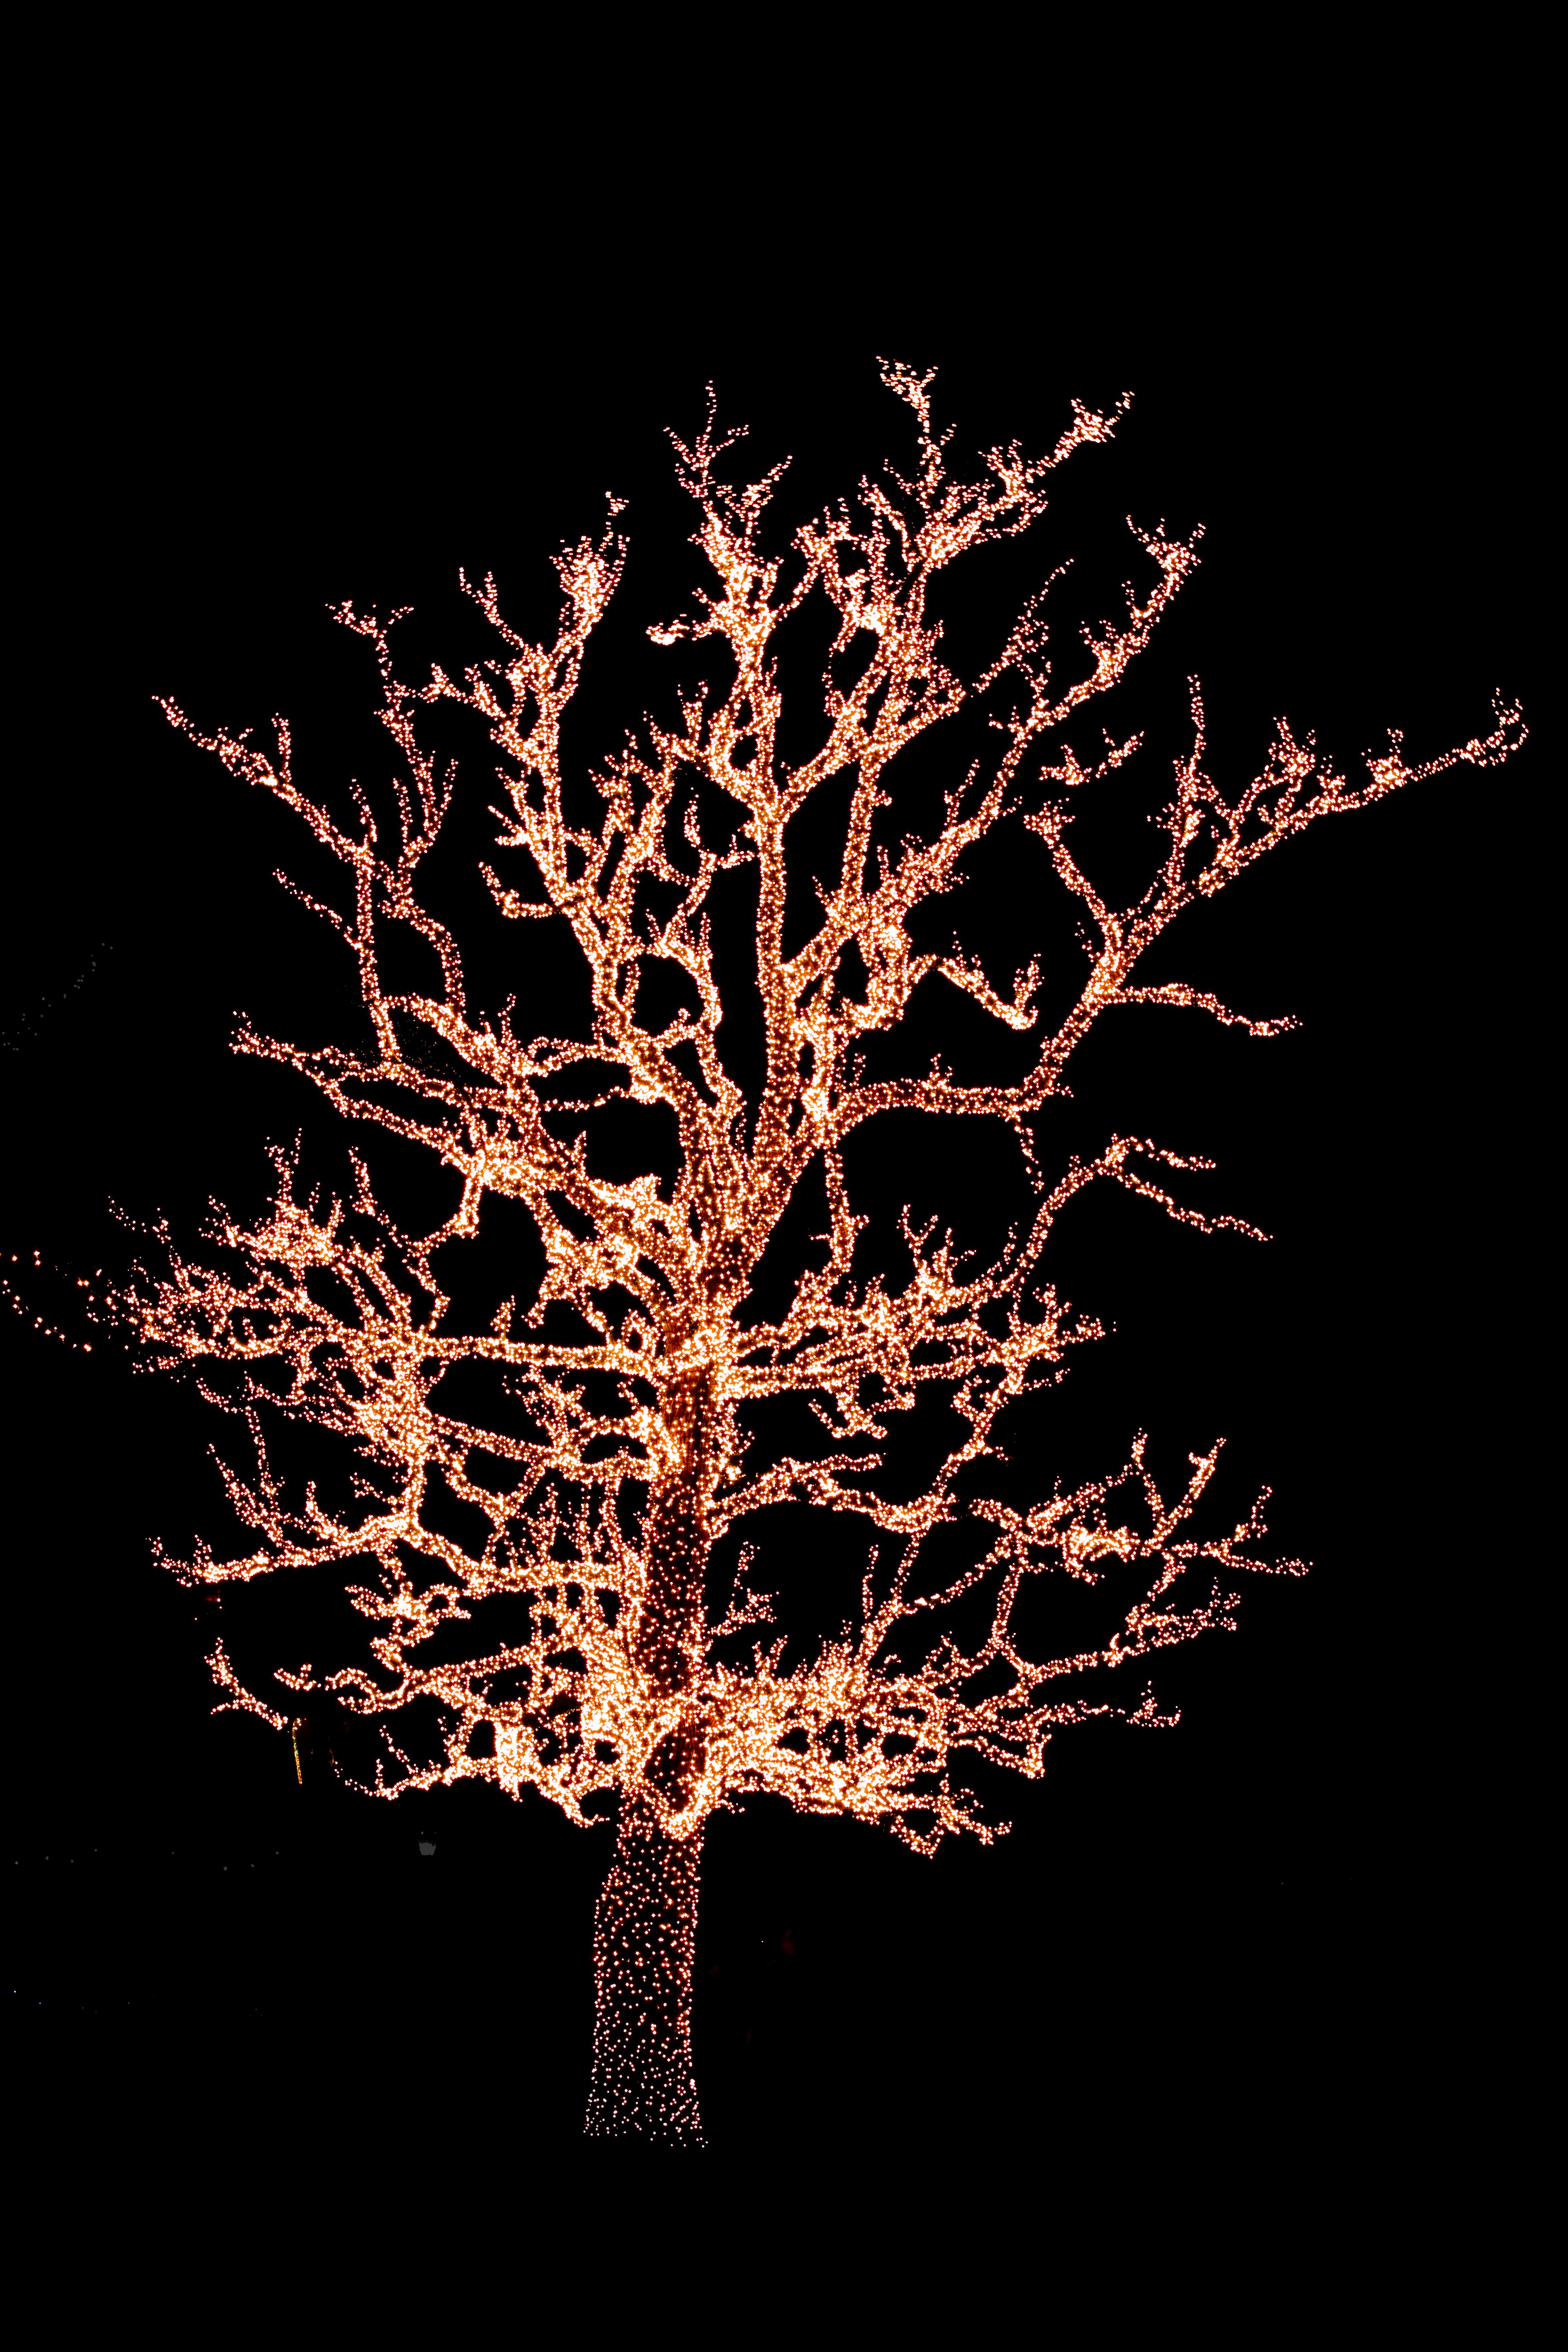
tree, branch, flower, sparkler, christmas, lighting, christmas tree, twig, christmas decoration, lights, xmas, christmas lights, xmas lights